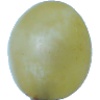
Label: Grape White 1